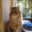
Label: cat